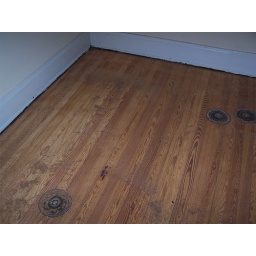
pine floor in bedroom 3